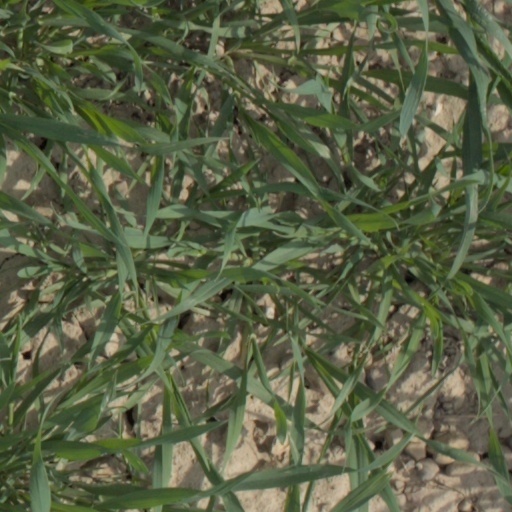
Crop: wheat